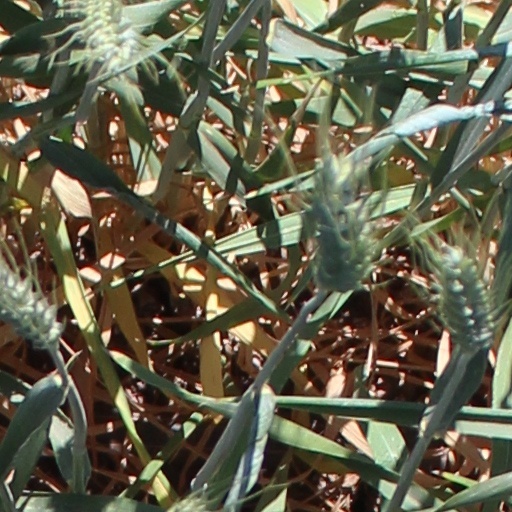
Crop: wheat